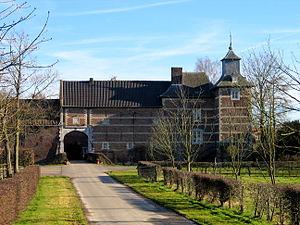
Widoye ou Widoye-lez-Tongres est une section de la ville belge de Tongres située en Région flamande dans la province de Limbourg.
Le château de Widoye est un château à Widoye, section de la commune belge de Tongres dans la province du Limbourg. Le château est situé sur la Kasteelweg, c'est-à-dire la voie du château en français. Le château est situé à l'ouest du centre du village près de la source du Mombeek.